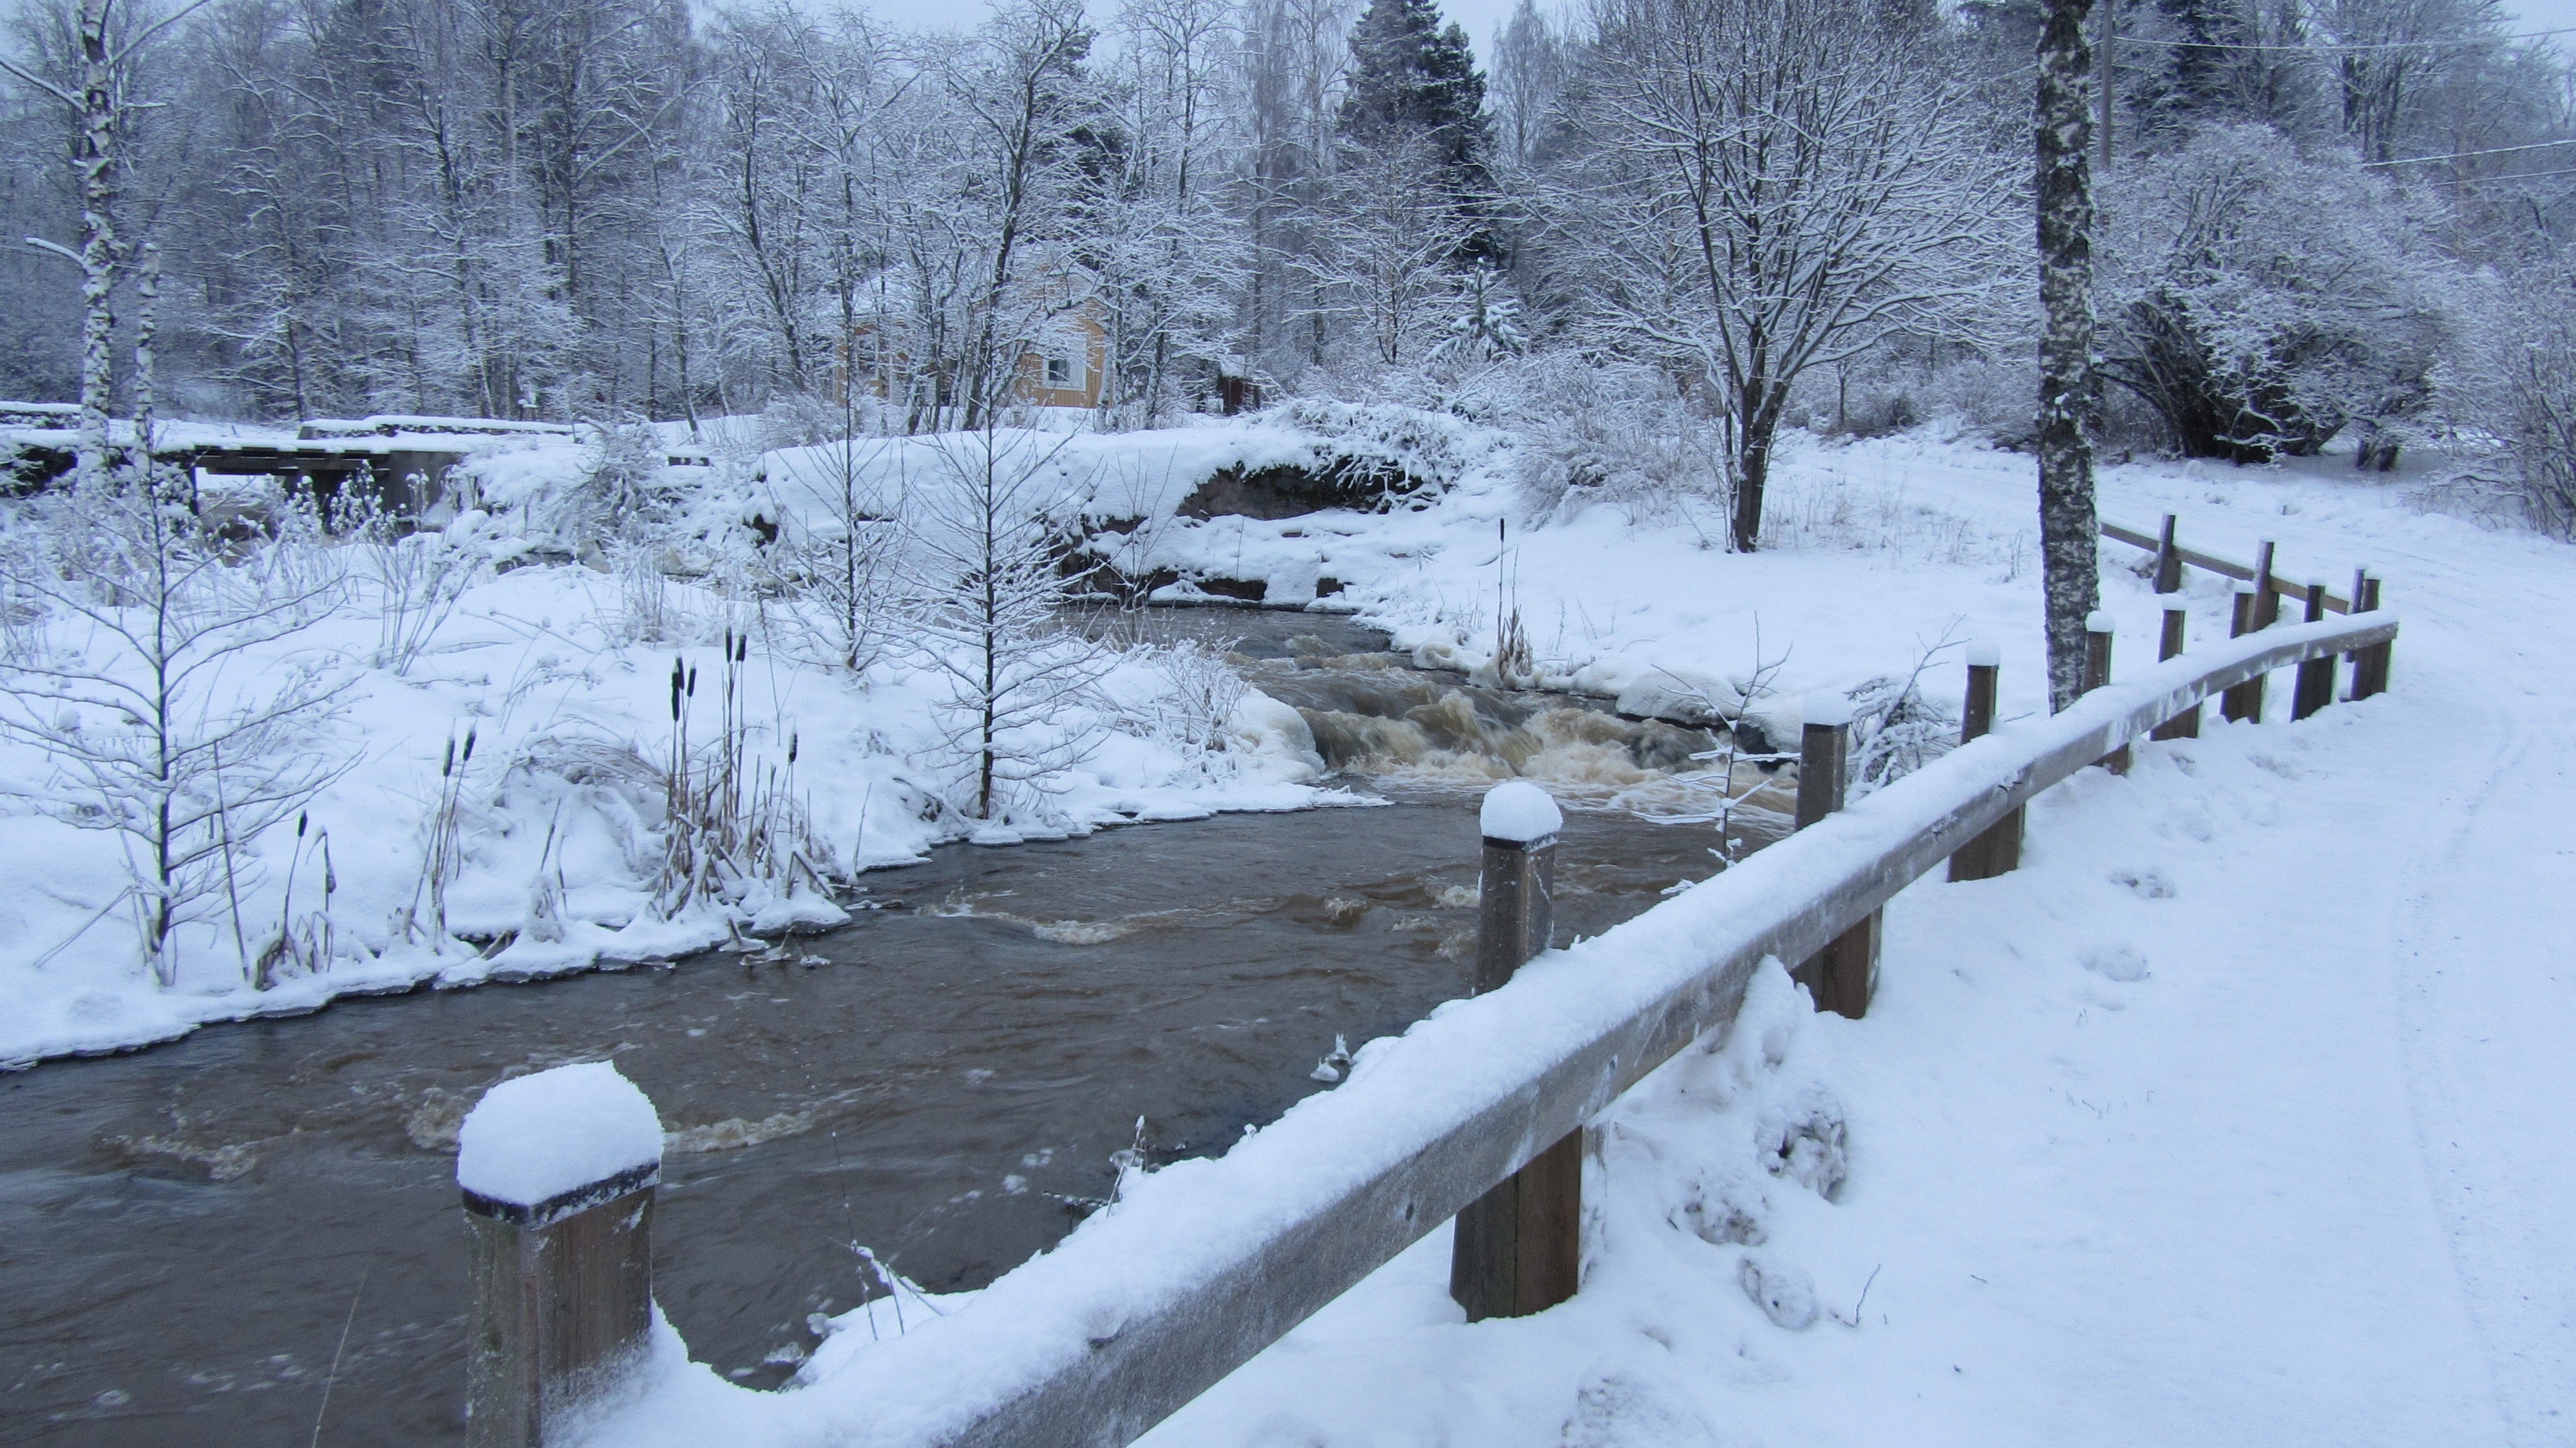
beach, water, snow, winter, river, ice, railing, scenic, weather, season, rapids, blizzard, freezing, finnish, geological phenomenon, winter storm, saw concerned, siuntio